Philharmonia Orchestra

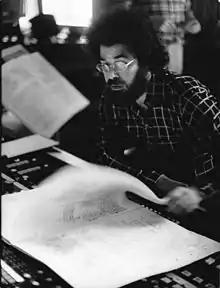
Giuseppe Sinopoli, chief conductor from 1984 to 1994

In Klemperer's later years the orchestra appointed Lorin Maazel, nominally as "associate principal conductor", from 1970, although in practice his role was more like a chief conductorship, with Klemperer as a figurehead, albeit one still capable of inspiring magnificent performances on occasion. Maazel sought more control than the self-governing orchestra was willing to concede, and resigned from his post in early 1972, although he continued to accept invitations to conduct the orchestra. Shortly afterwards, Klemperer announced his retirement; he died, aged 88, the following year. The orchestra recognised that a strong chief conductor was needed to restore its standards and finances, but there was no immediately obvious candidate. Although Legge no longer had any stake in the orchestra he watched its progress benevolently, and having spotted the potential of Riccardo Muti he recommended him to the New Philharmonia's general manager, Terence McDonald. Other potential candidates were considered, but Muti was appointed as the orchestra's chief conductor from 1973.